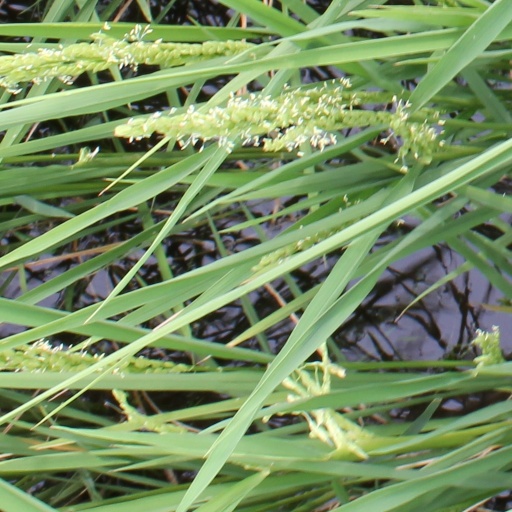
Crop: rice